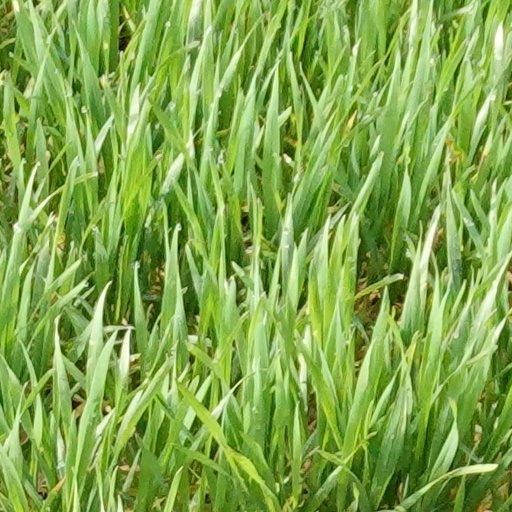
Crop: wheat